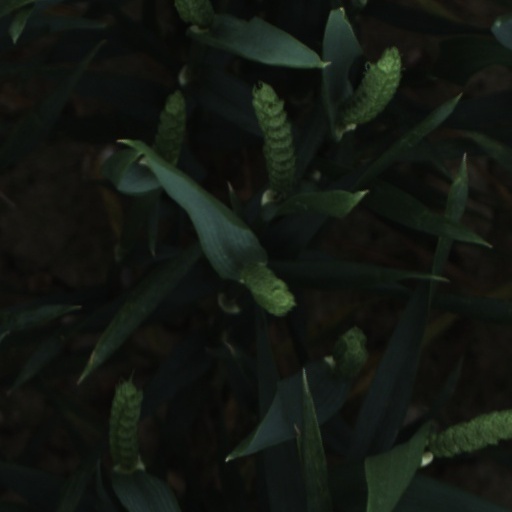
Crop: wheat